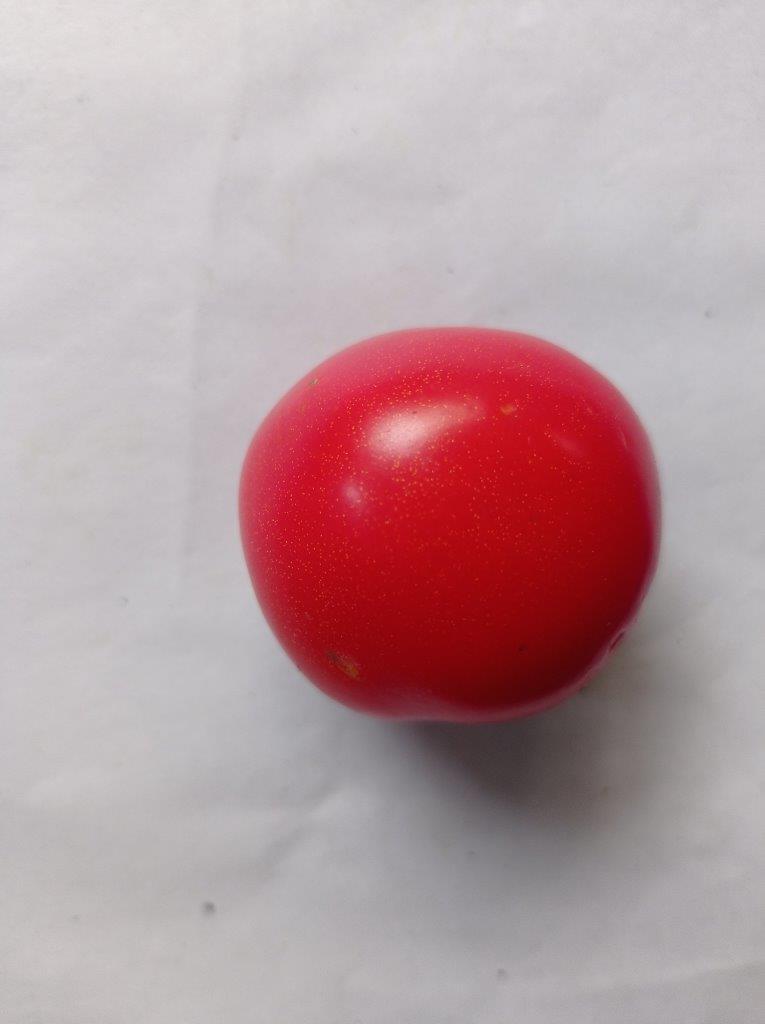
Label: Fresh